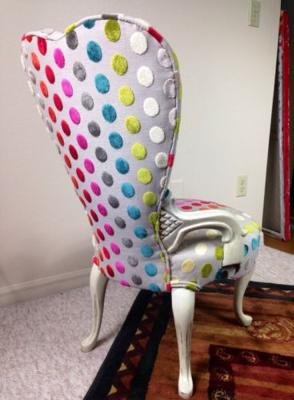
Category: chair